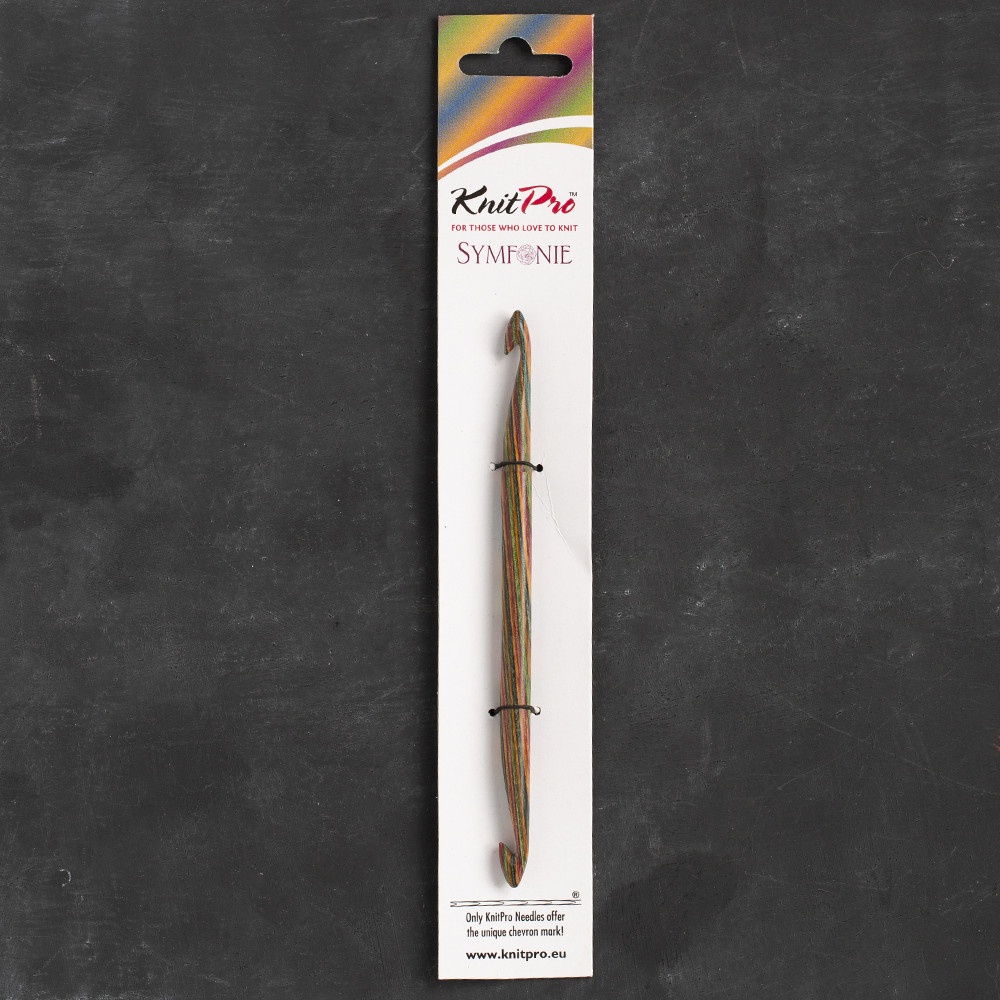
KnitPro Symfonie 7 mm - 8 mm 15 cm Çift Uçlu Tunus Tığı - 20724
KnitPro Symfonie Çift Uçlu Tığ Tığ işi sanatı ile ilgilenen özel zanaatkârlar tarafından tasarlanan bu KnitPro Symfonie Çift Uçlu Yün Tığının bir ucu 4 mm bir ucu 4,5 mm kalınlığındandır. Yoğunlaştırılmış lamine huş ağacından üretilmiştir. Başka ahşap tığlardan daha güçlü ve dayanıklıdır. Cilalı ahşap yüzeyleri sayesinde her tür iplerle zahmetsizce kullanabilir, hiçbir ağrı hissetmeden saatlerce örgü keyfi yapabilirsiniz. Kullanım Alanı : Özellikle tunus örgüsü için idealdir.
Brand: KnitPro
Category: Arts & Entertainment > Hobbies & Creative Arts > Arts & Crafts > Art & Crafting Tools > Needles & Hooks > Crochet Hooks